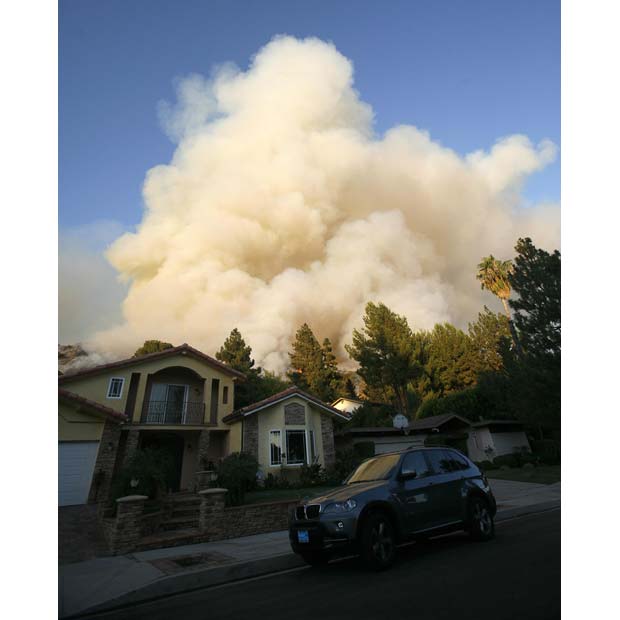
Label: urban_fire